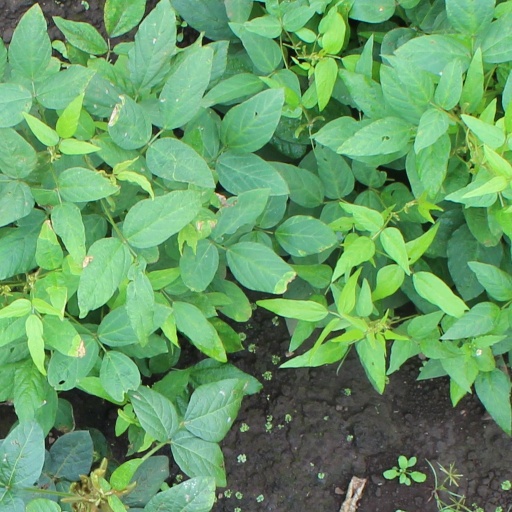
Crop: soybean